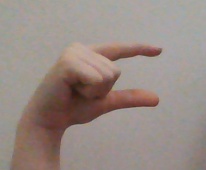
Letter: dal